Knoxville National Cemetery

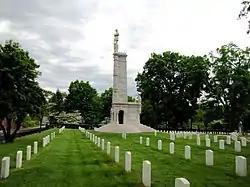
Union Soldier monument

Knoxville National Cemetery is a United States National Cemetery located in the city of Knoxville, Tennessee, United States. Established during the Civil War in 1863, the cemetery currently encompasses , and as of the end of 2007, had 9,006 interments. The Union Soldier monument, which stands in the eastern corner of the cemetery, is one of the largest Union monuments in the South. In 1996, the cemetery was added to the National Register of Historic Places as part of a multiple properties submission for national cemeteries.